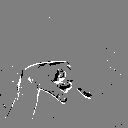
ASL letter: q